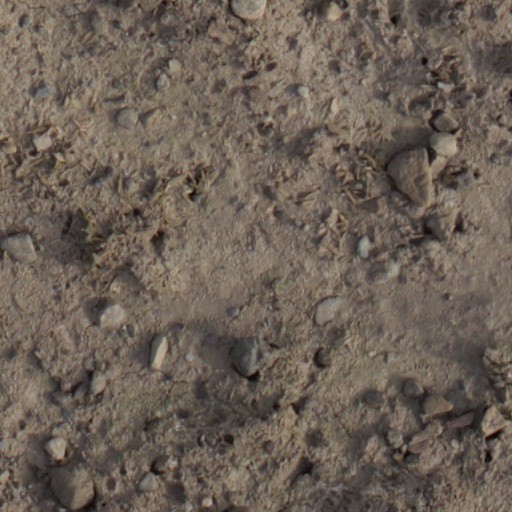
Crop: wheat